Proteoglycan

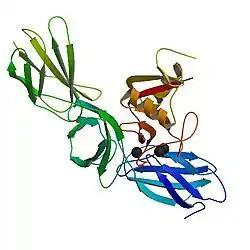
Aggrecan, the major proteoglycan in cartilage, has 2316 amino acids

Proteoglycans are proteins that are heavily glycosylated. The basic proteoglycan unit consists of a "core protein" with one or more covalently attached glycosaminoglycan (GAG) chain(s). The point of attachment is a serine (Ser) residue to which the glycosaminoglycan is joined through a tetrasaccharide bridge (e.g. chondroitin sulfate-GlcA-Gal-Gal-Xyl-PROTEIN). The Ser residue is generally in the sequence -Ser-Gly-X-Gly- (where X can be any amino acid residue but proline), although not every protein with this sequence has an attached glycosaminoglycan. The chains are long, linear carbohydrate polymers that are negatively charged under physiological conditions due to the occurrence of sulfate and uronic acid groups. Proteoglycans occur in connective tissue.